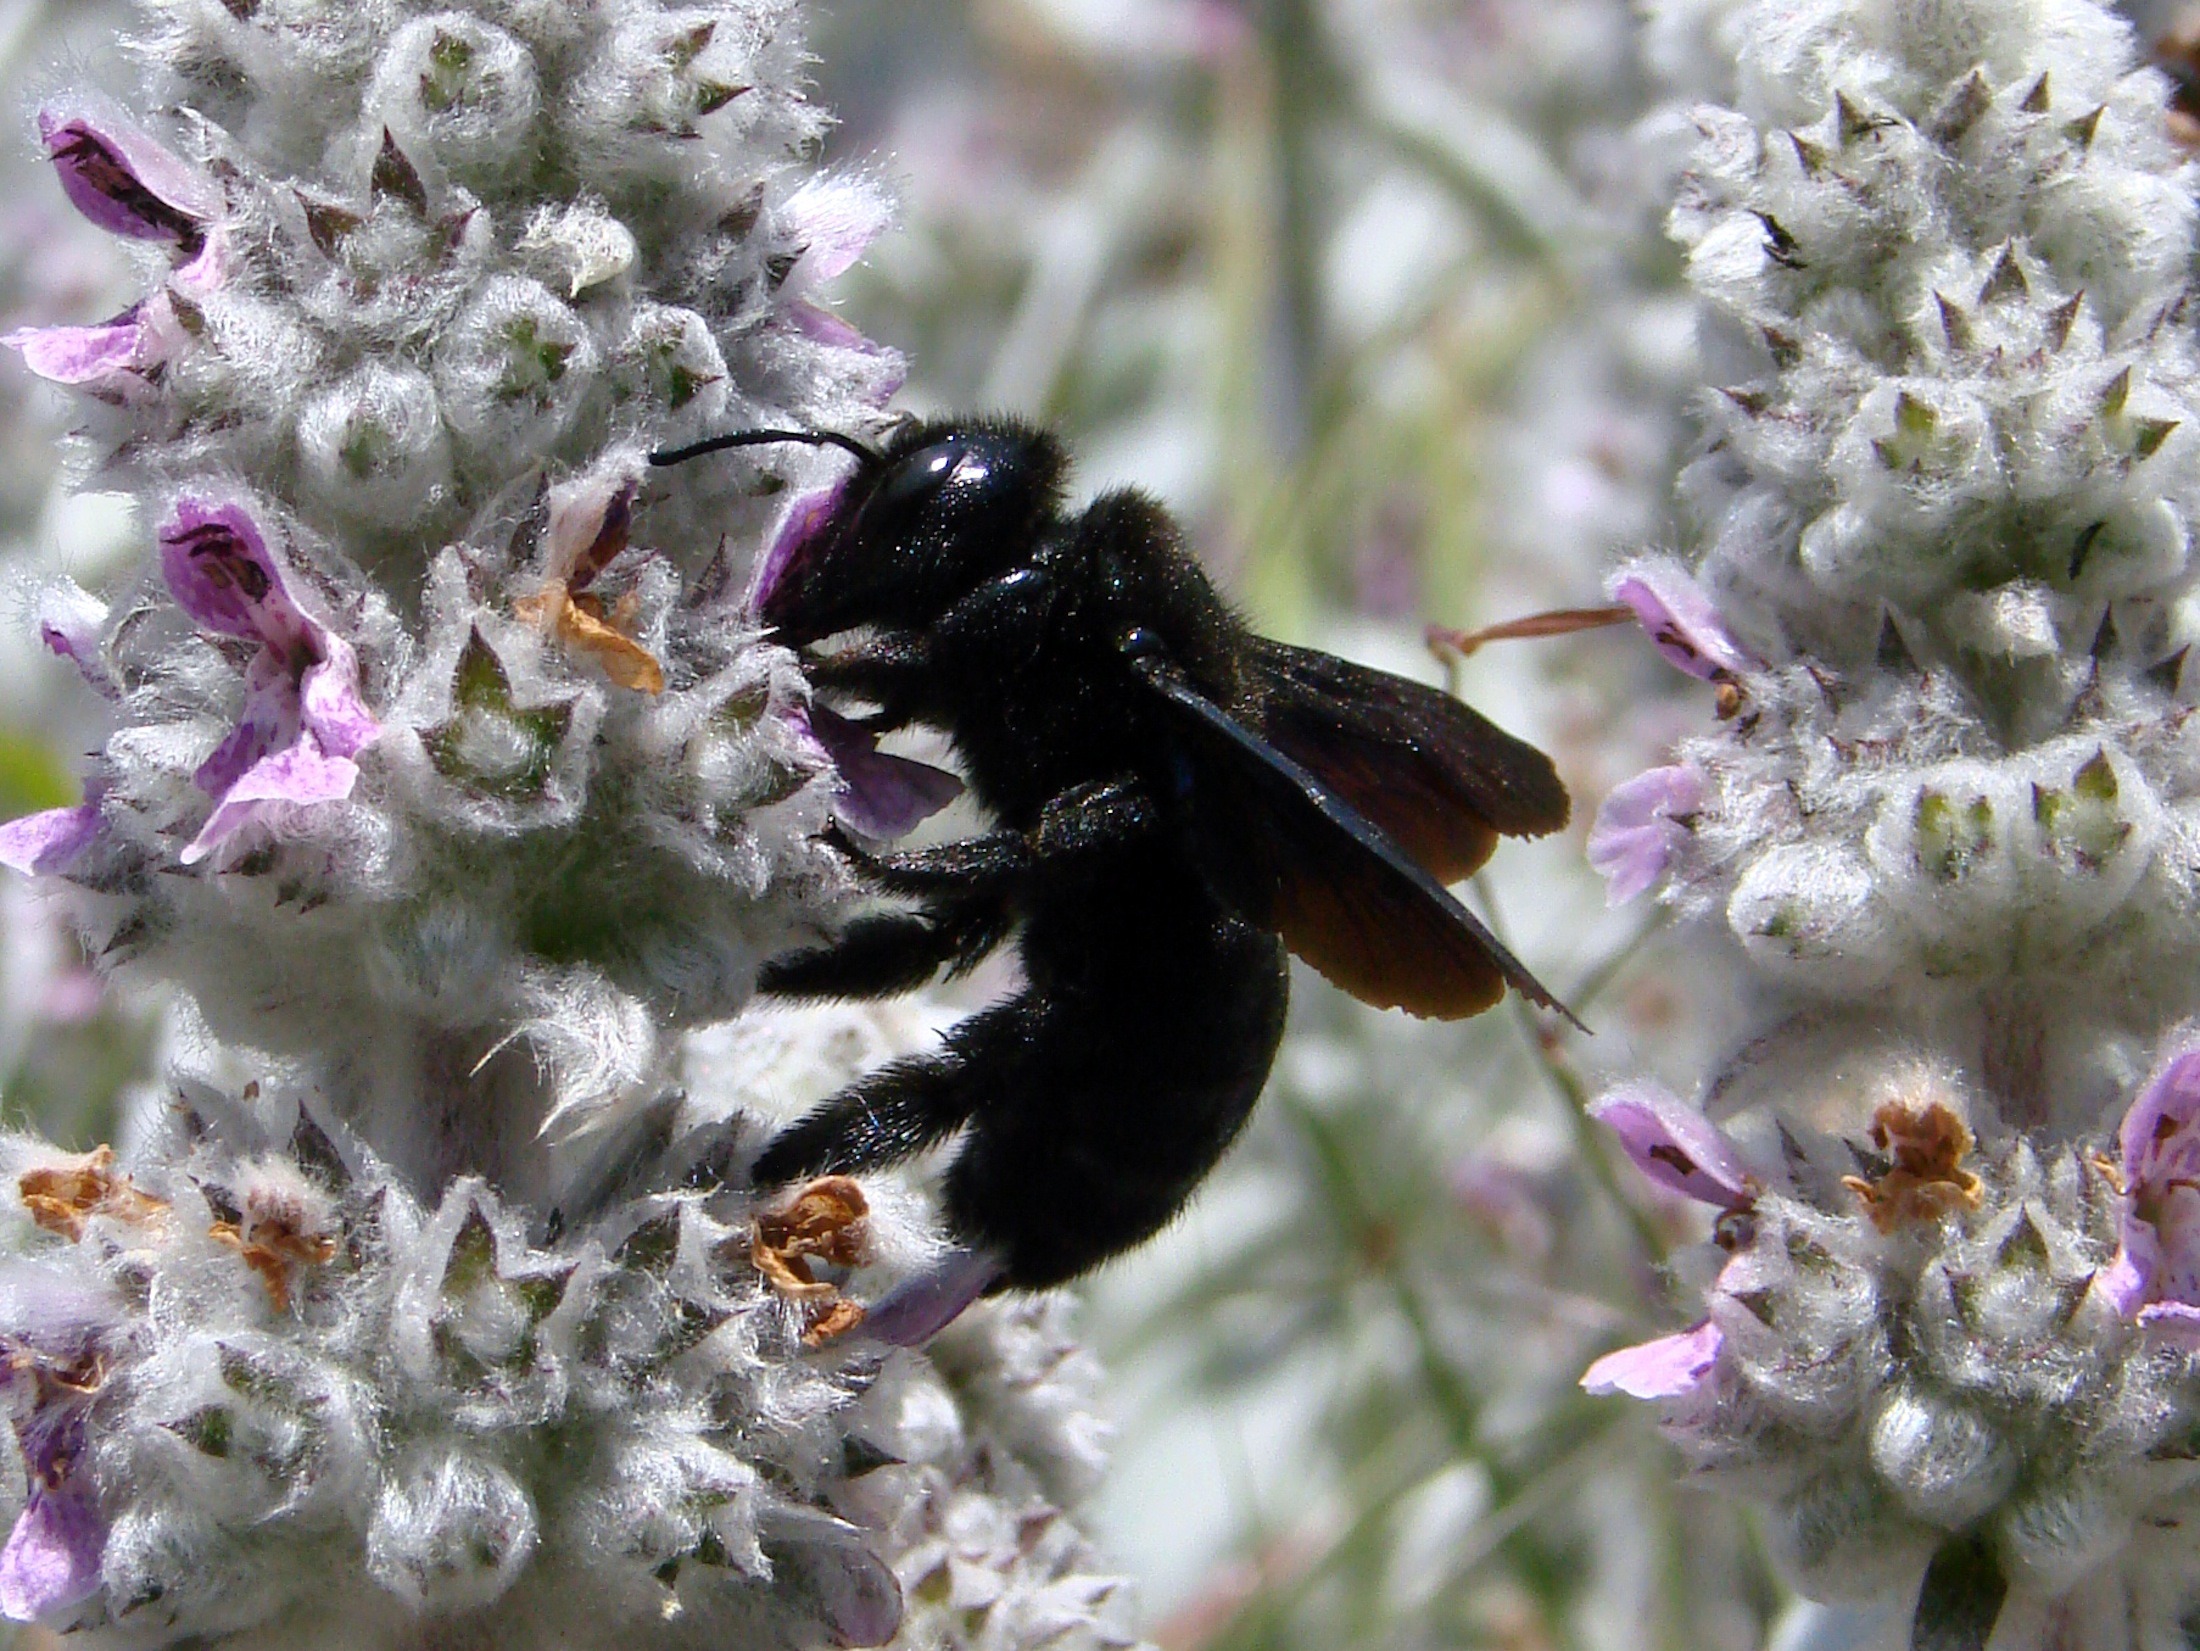
nature, blossom, plant, flower, pollen, spring, insect, macro, bug, botany, flora, lavender, fauna, invertebrate, wildflower, flowers, close up, outside, bee, beautiful, bumblebee, nectar, macro photography, honey bee, carpenter bee, membrane winged insect, xylocapa